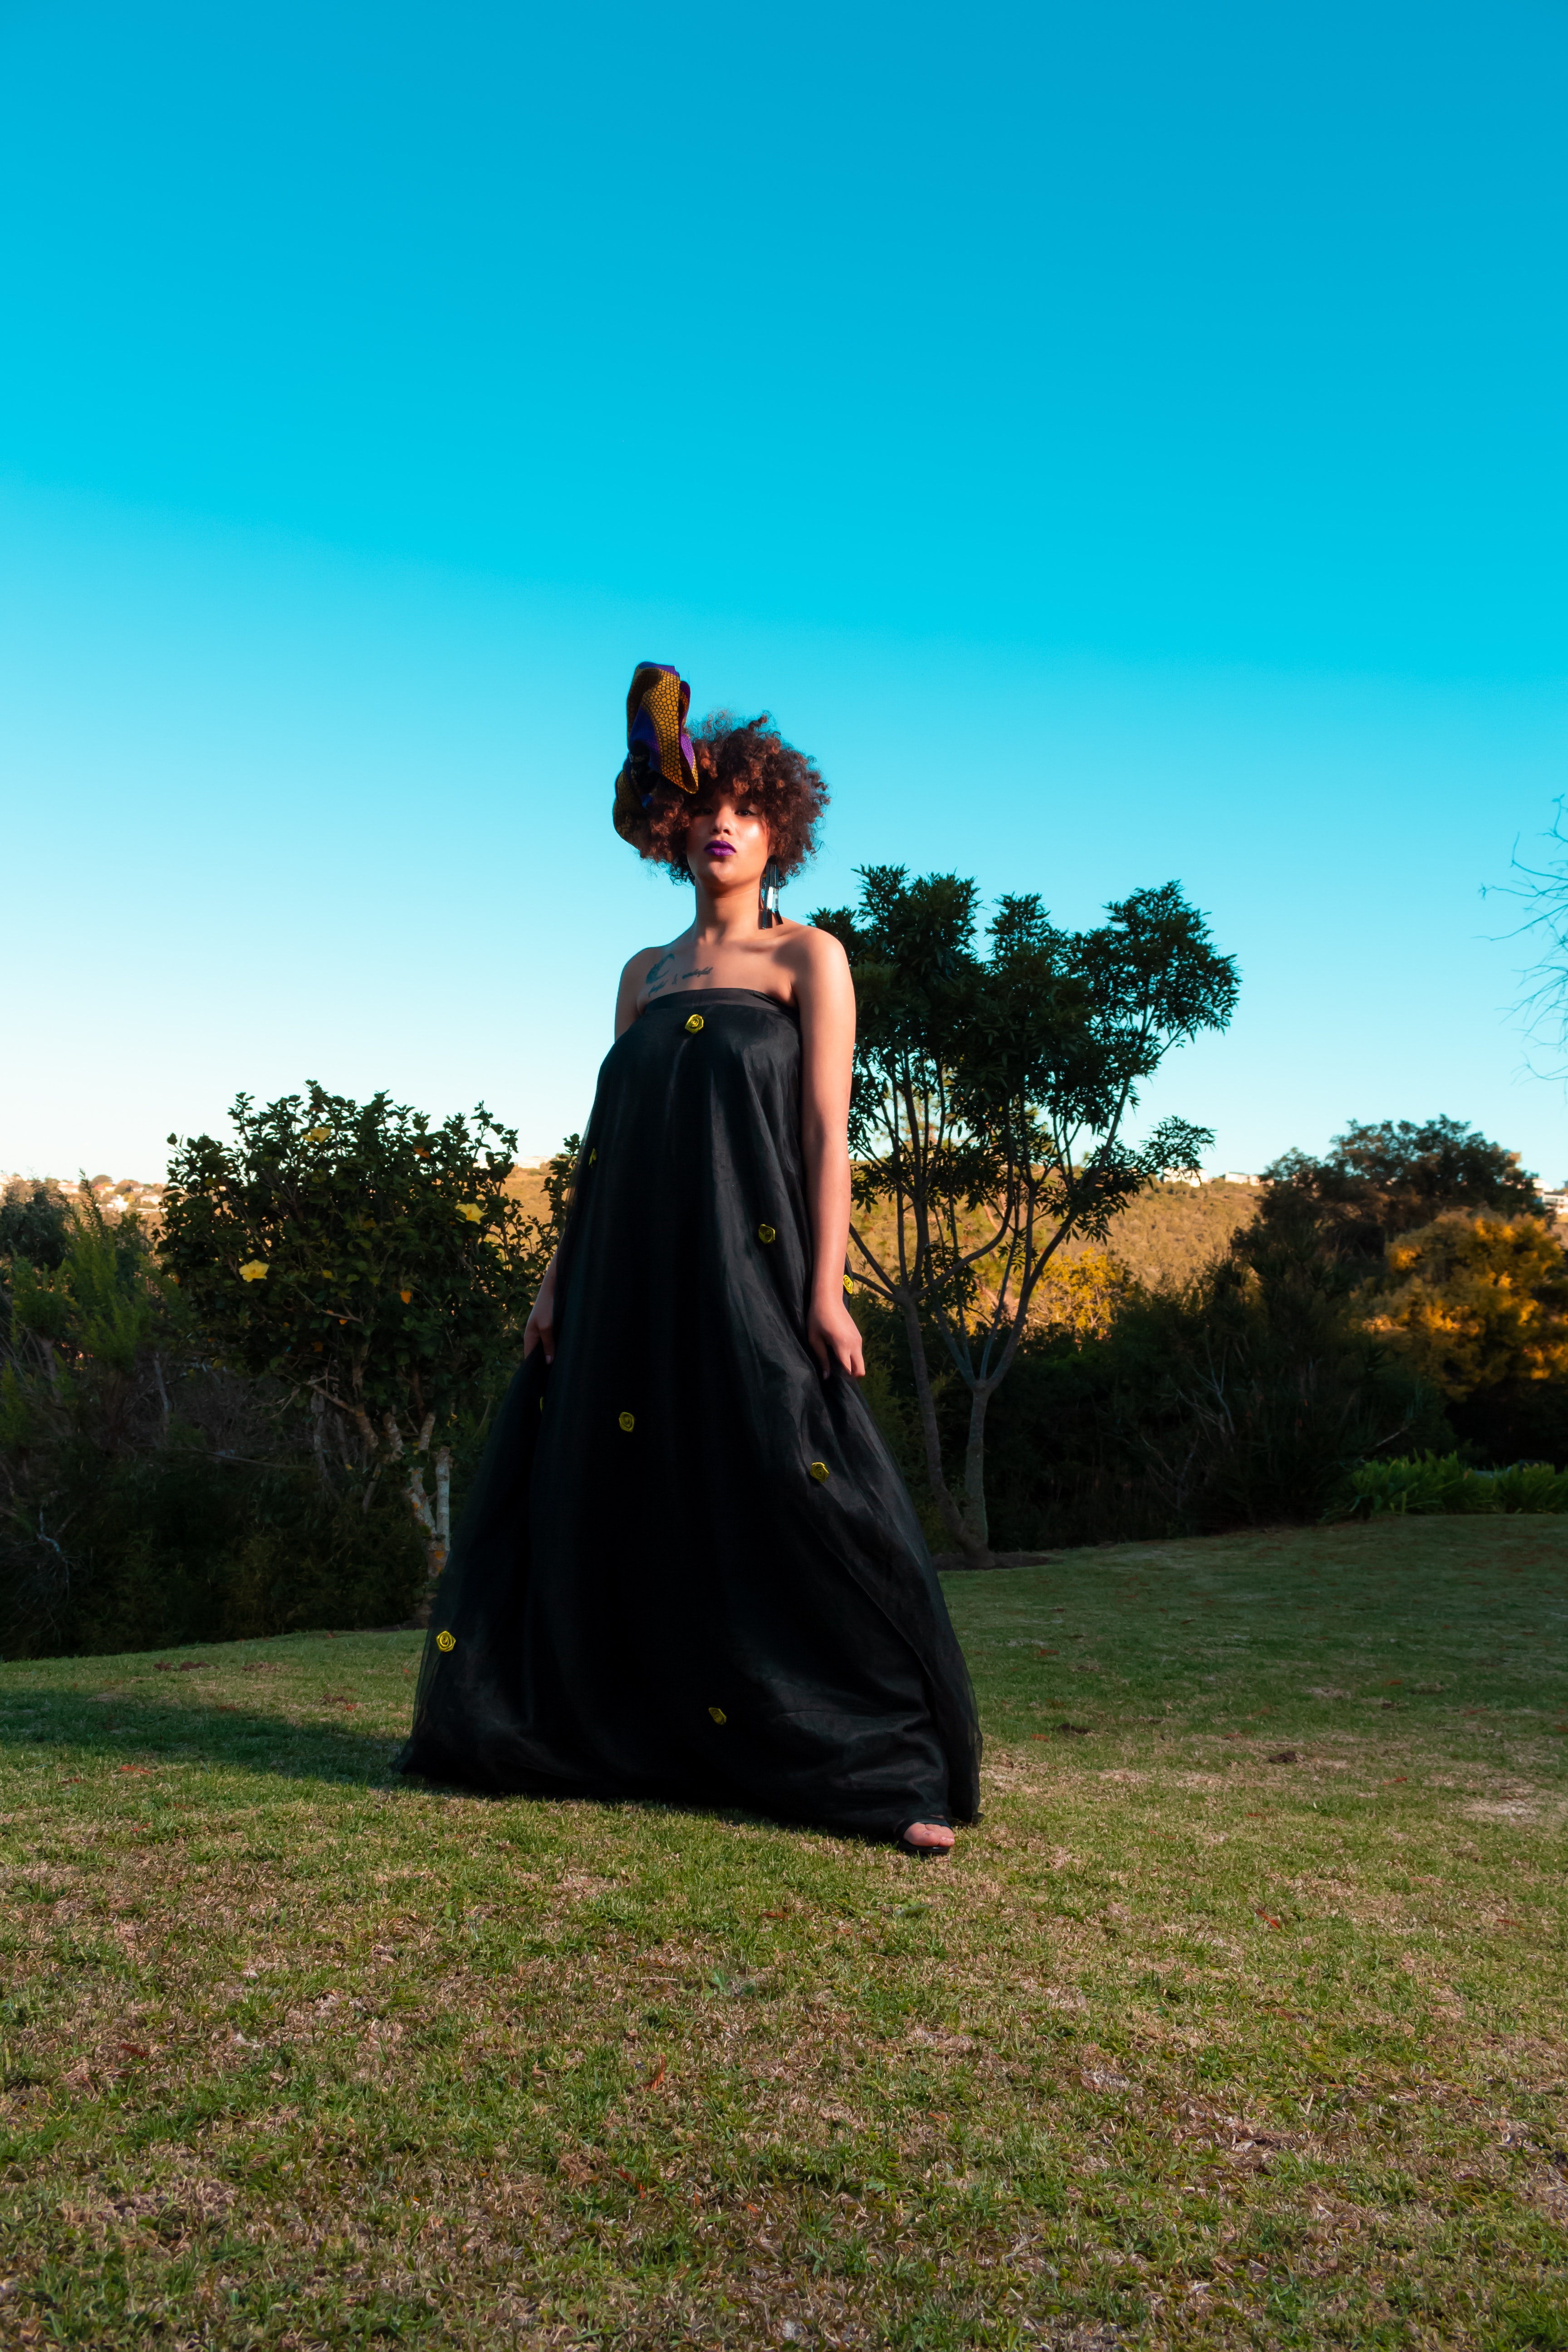
sky, dress, gown, beauty, grass, fashion, tree, botany, photography, photo shoot, cloud, formal wear, lawn, outerwear, grassland, sunlight, garden, plant, plain, model, park